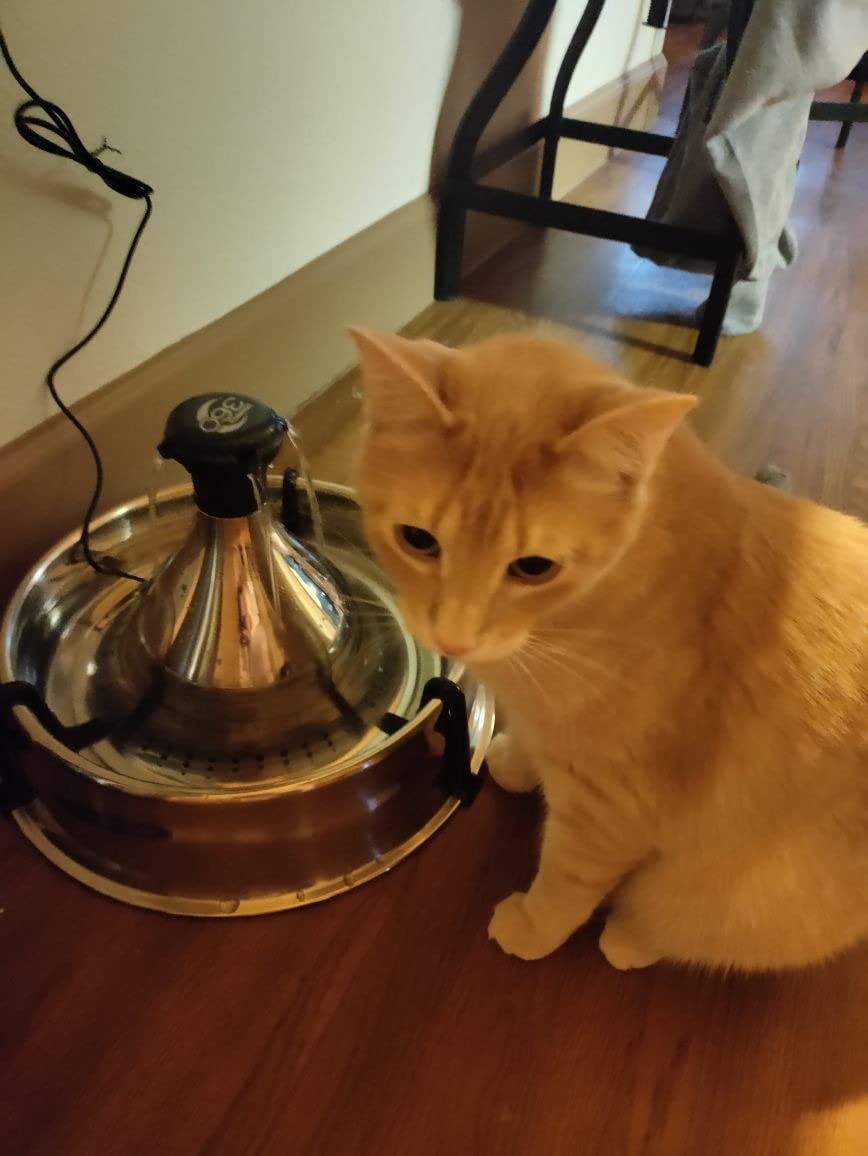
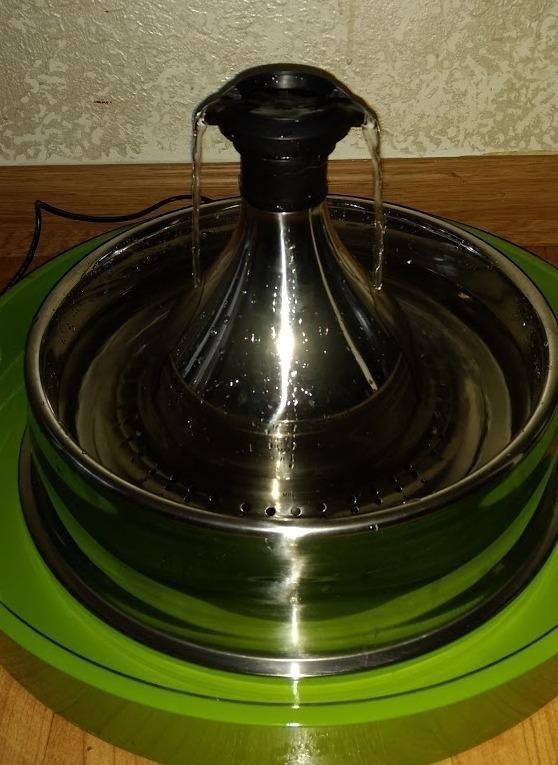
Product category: items_bowl
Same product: yes